Obersee (Lake Constance)

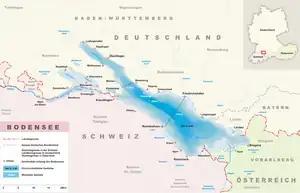
The "Obersee" is the larger, eastern, part of Lake Constance

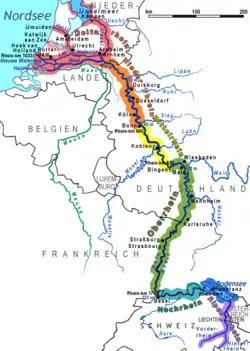
Sections of the Rhine:

The Obersee has an area of in size and extends for between Bregenz in the Southeast and Bodman-Ludwigshafen in the Northwest. Its maximum width is . Its main inflow is the Alpine Rhine, with other tributaries being the Dornbirner Ach, Bregenzer Ach, Leiblach, Argen, Schussen, Rotach, Seefelder Aach, Stockacher Aach and Aach. At Konstanz (Constance), it drains through the "Seerhein" into the "Untersee".